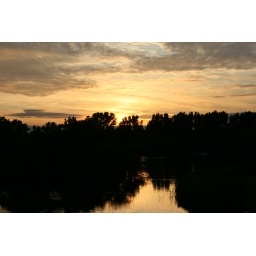
Taken out of the car window on the way back from visiting our friend in Worthing.